Carson Strong

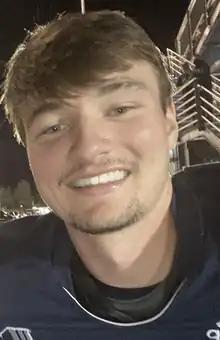
Strong in 2021

Carson Brown Strong (born September 14, 1999) is a former American football quarterback. He was signed as an undrafted free agent by the Philadelphia Eagles in 2022, and was also a member of the Arizona Cardinals and Michigan Panthers. He played college football at Nevada.